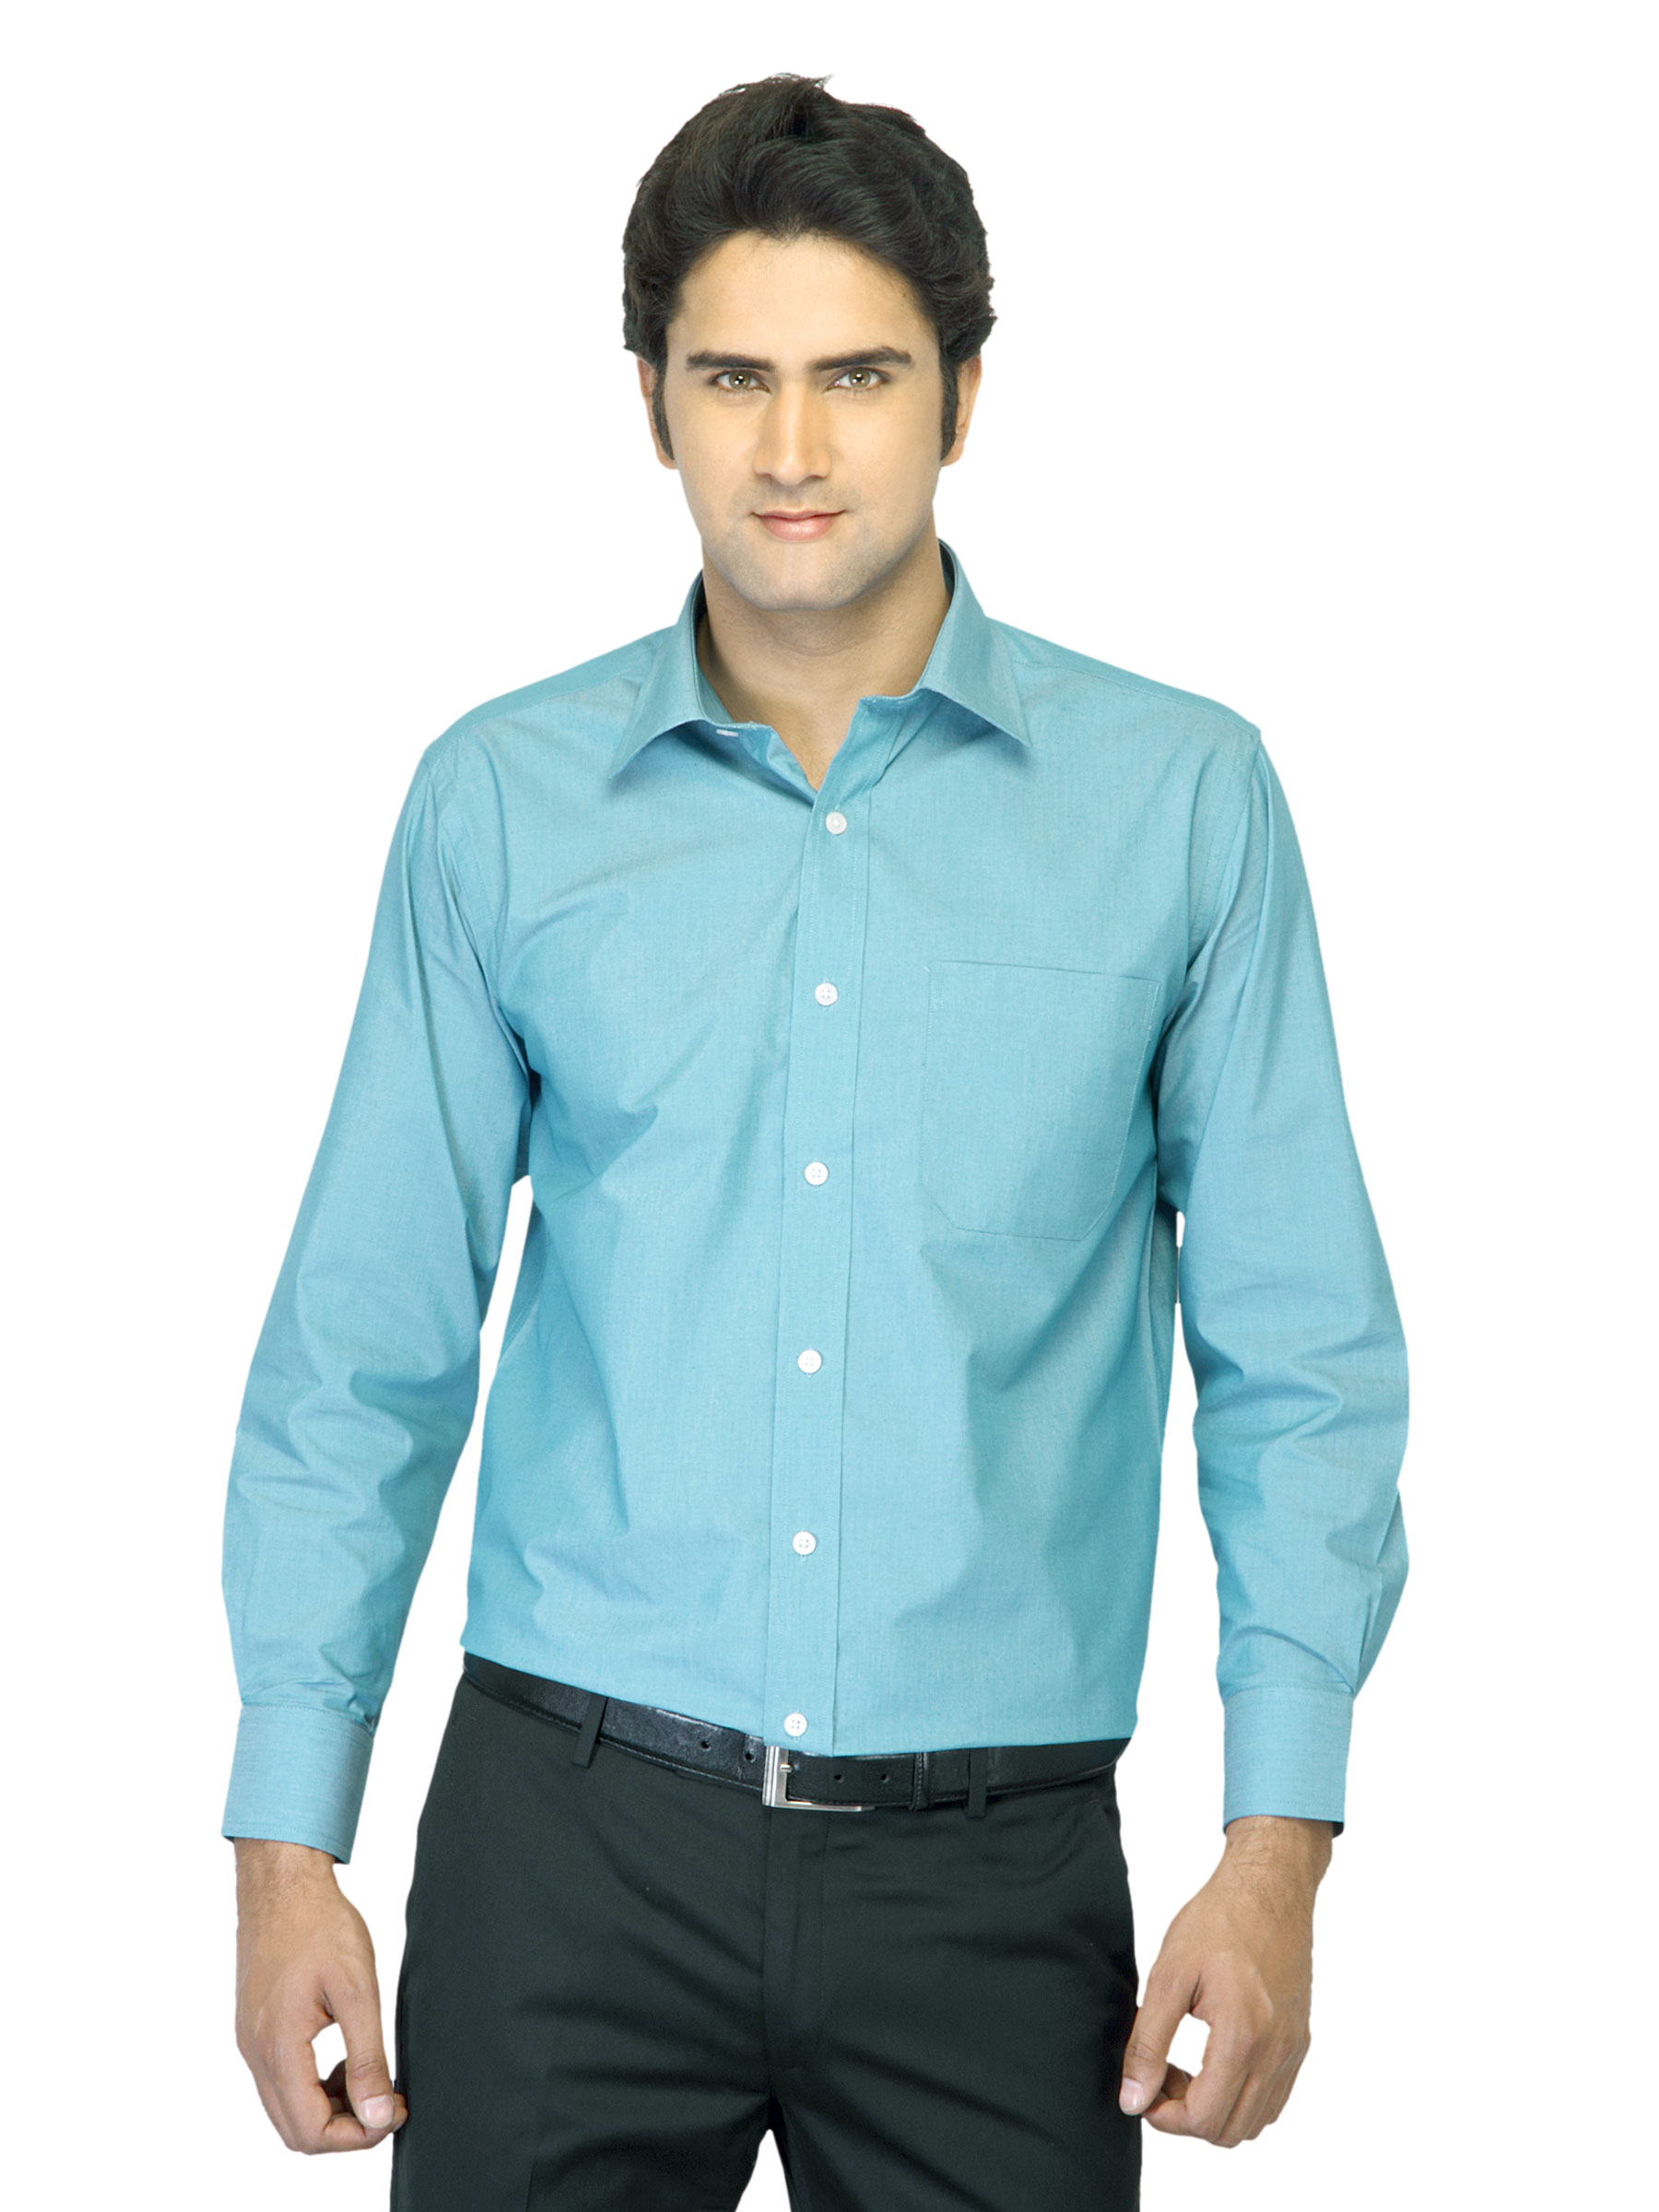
John Miller Men Blue Shirt
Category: Apparel / Topwear / Shirts
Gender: Men
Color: Blue
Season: Summer 2012
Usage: Formal